Planned 2018 Washington Veterans Day Parade

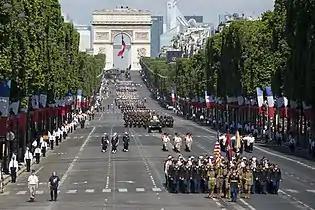
The inspiration for a military parade in the United States was based in part to Trump's attendance at the 2017 Bastille Day military parade (seen here).

The 2018 Washington Veterans Day Parade (colloquially called "Trump's military parade") was a planned military parade that would have taken place in Washington, D.C., on November 10, 2018, in honor of the Veterans Day holiday (which took place on 11 November). On August 16, 2018, it was announced that the military parade would be postponed until 2019. In cancelling the parade for 2018, President Donald Trump cited the projected high costs for the parade, which he blamed on D.C. city officials.